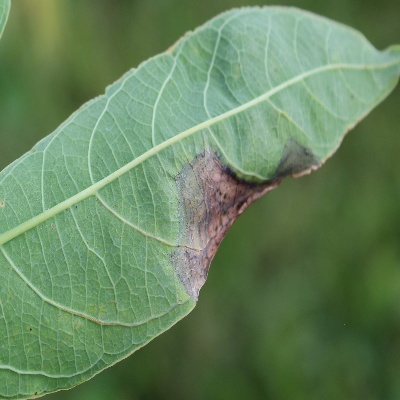
Crop: Cassava
Condition: bacterial blight